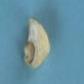
Maize quality: Bad